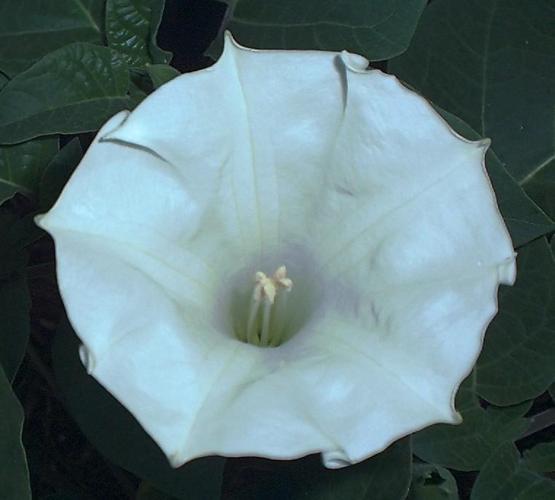
Label: thorn apple